Pei Xiu

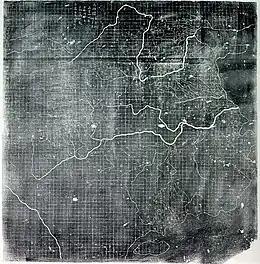
The "Yu Ji Tu", or "Map of the Tracks of Yu Gong", carved into stone in 1137, located in the Stele Forest of Xi'an. This three feet squared map features a graduated scale of 100 "li" for each rectangular grid. China's coastline and river systems are clearly defined and precisely pinpointed on the map. Yu Gong is in reference to the work of the Chinese deity Yu the Great described in the geographical chapter of the "Book of Documents", dated fifth century BCE.

Pei Xiu wrote a preface to his maps with essential background information regarding older maps in China. He also provided a great deal of criticism about the existing maps from the Han dynasty in his time. Later Chinese ideas about the quality of maps made during the Han dynasty and before stem from the assessment given by Pei Xiu, which was not a positive one. Pei Xiu noted that the extant Han maps at his disposal were of little use since they featured too many inaccuracies and exaggerations in measured distance between locations. However, the Qin maps and Mawangdui maps of the Han dynasty discovered by modern archaeologists were far superior in quality than those examined and criticised by Pei Xiu. It was not until the 20th century that Pei Xiu's third century assessment of earlier maps' dismal quality would be overturned and disproven. The makers of the Han maps were familiar with the use of scale, while the Qin map makers had pinpointed the course of rivers with some accuracy. What these earlier maps did not feature was topographical elevation, which Pei Xiu would outline with his six principles of cartography.